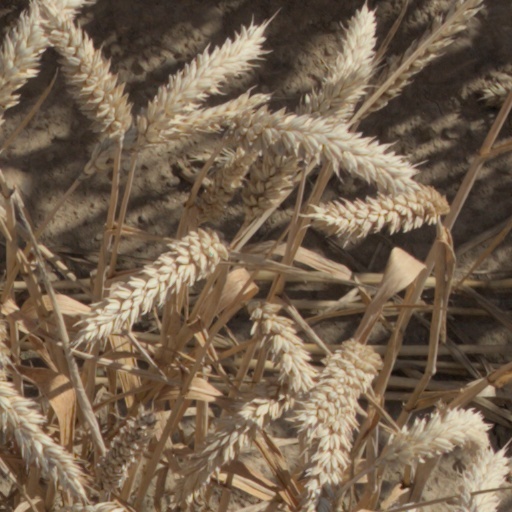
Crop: wheat